Higer Bus

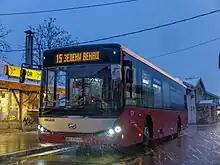
Higer KLQ6129GQ2 in Belgrade, Serbia

HIGER Bus A Series are luxury coaches jointly launched by HIGER and Scania, including A80, A50, A30, A90, A98, etc.